Didier Deschamps

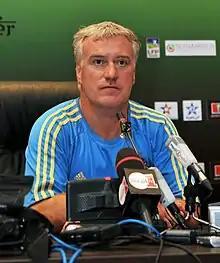
Deschamps as Marseille manager in 2011

On 5 May 2009, it was announced that Deschamps would be named manager of Marseille to the upcoming season which began on 1 July 2009. In his first season, he managed them to their first Ligue 1 title in 18 years. His success had seen the Marseille manager linked to a return to Juventus, whose former president Giovanni Cobolli Gigli urged the club to bring back Deschamps to replace Ciro Ferrara. Ferrara was eventually replaced by Alberto Zaccheroni. On 29 June 2010, Deschamps signed a contract extension that would keep him at Marseille until June 2012. On 6 June 2011, he extended his contract again, this time until June 2014. On 13 March 2012, his Marseille side progressed to the Champions League quarter-finals for the first time since 1993 by beating Inter Milan. On 14 April 2012, Marseille won the Coupe de la Ligue for third time in a row after they beat Lyon 1–0 with Brandão scoring in extra-time. The victory also ended a winless run of 12 matches in all competitions. Deschamps was delighted with Marseille's Coupe de la Ligue triumph and added: "All title wins are beautiful, as they are difficult to achieve. This is the sixth in three years. For a club that had not won anything for 17 years, it is something to be proud of. The credit goes mostly to the players, but I also want to associate my staff with the victory. This is a great source of pride for me, even if it does not change the fact it has been a difficult season in Ligue 1." On 2 July 2012, Deschamps left the club by mutual agreement, citing their poor finish of tenth place in 2011–12.